Thrones of Canada

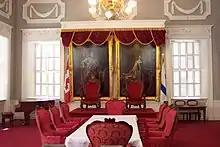
The thrones of Nova Scotia (at rear) in the Red Room of Province House in Halifax

The thrones in the Senate chamber of Parliament were commissioned in 1878, ahead of the arrival of John Campbell, Marquess of Lorne, as Governor General of Canada, accompanied by his wife, Princess Louise, who would serve as viceregal consort. The chairs were made by the Toronto firm Holbrook & Mollington, costing $329.70, and are made of oak, carved in the style of 19th century Gothic Revival, including vines, oak leaves, and medallion heads. The monarch's throne bears a carved rendition of the royal coat of arms of the United Kingdom (as Canada was then under the British monarch) and the consort's chair, designed specifically for Princess Louise, has her personal coat of arms on the headpiece. The carved faces on either side of each throne are unidentified; they are possibly the visages of the craftsmen who constructed the thrones.